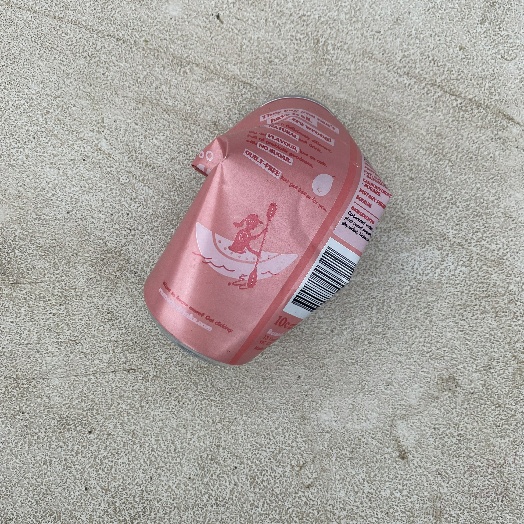
Label: Metal